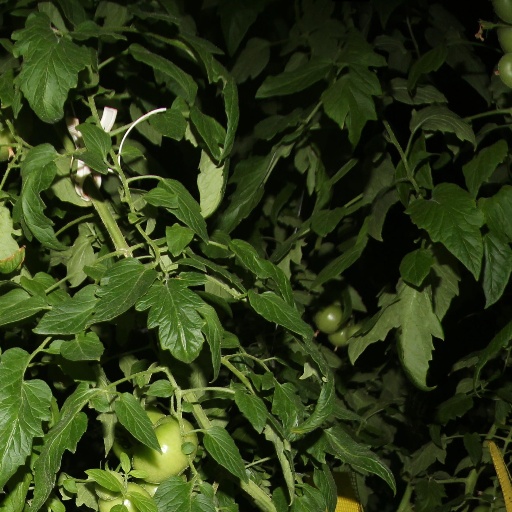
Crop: tomato